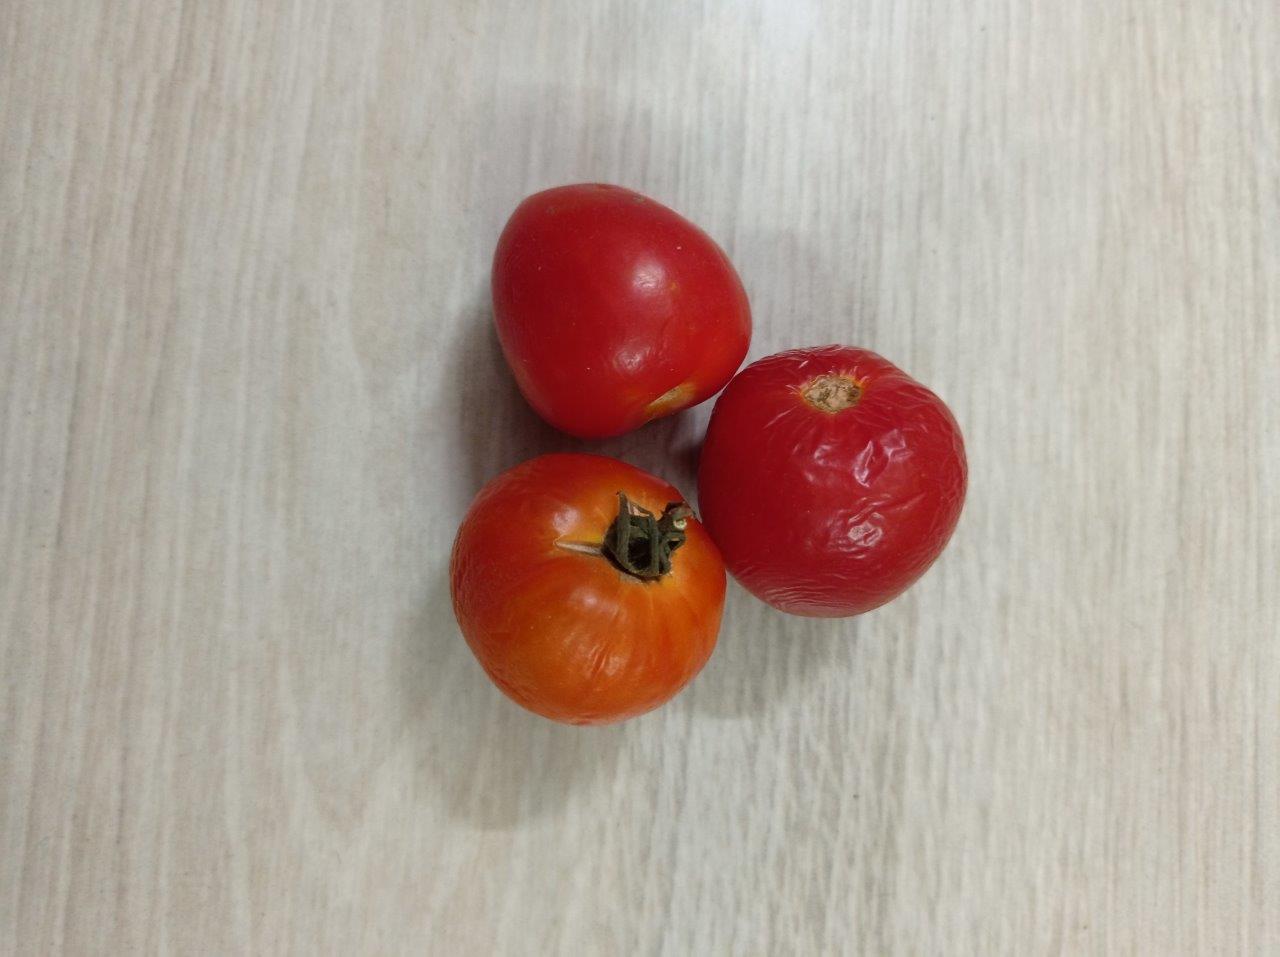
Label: Fresh